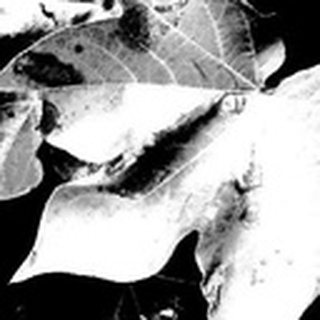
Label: cotton_target_spot